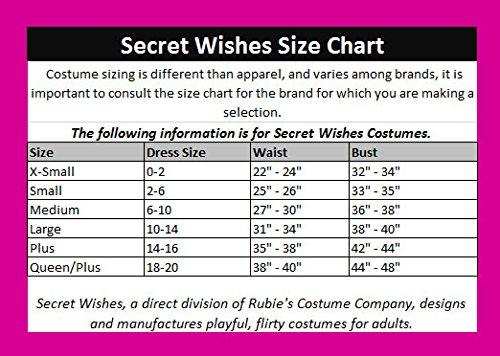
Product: Star Wars Womens Darth Vader Costume
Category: Clothing, Shoes & Jewelry | Costumes & Accessories | Women | Costumes & Cosplay Apparel | Costumes
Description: Darth vader costume with printed chest plate, belt, and socks printed with armor seams.
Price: $32.85 - $62.61